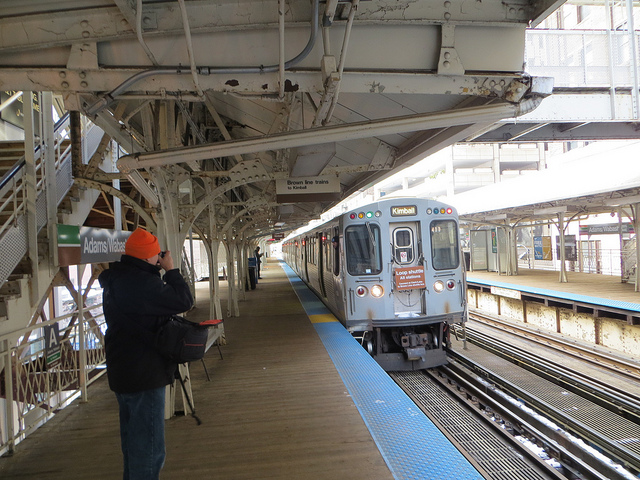
A person that is taking a picture of a train.

The man in the orange hat is taking a picture of the train.

a person with an orange beanie taking a picture of a gray train

A person taking a picture of a train coming in to a station.

A man standing at a train station waiting for the train to come in.